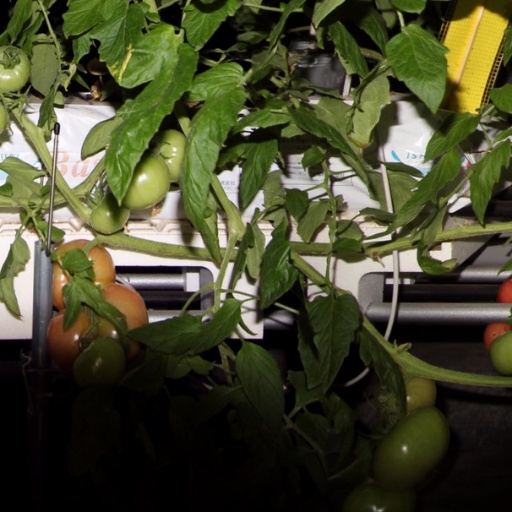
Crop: tomato